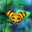
Label: butterfly